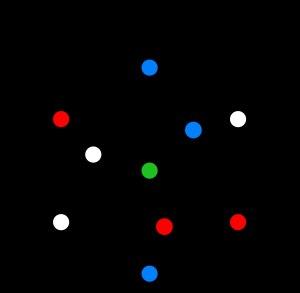
En théorie géométrique des graphes, le problème de Hadwiger-Nelson, posé par Hugo Hadwiger et Edward Nelson vers 1950, consiste à déterminer le nombre minimum de couleurs nécessaires pour colorier le plan de telle sorte que deux points séparés d'une unité soient toujours de couleurs distinctes. La réponse est inconnue, mais est l'un des trois entiers 5, 6 ou 7 ; la valeur exacte pourrait d'ailleurs dépendre de l'axiome du choix.
En théorie des graphes, la coloration de graphe consiste à attribuer une couleur à chacun de ses sommets de manière que deux sommets reliés par une arête soient de couleur différente. On cherche souvent à utiliser le nombre minimal de couleurs, appelé nombre chromatique. La coloration fractionnaire consiste à chercher non plus une mais plusieurs couleurs par sommet et en associant des coûts à chacune. Le champ d'applications de la coloration de graphe couvre notamment le problème de l'attribution de fréquences dans les télécommunications, la conception de puces électroniques ou l'allocation de registres en compilation.
Le graphe de Golomb est, en théorie des graphes, un graphe possédant 10 sommets et 18 arêtes.